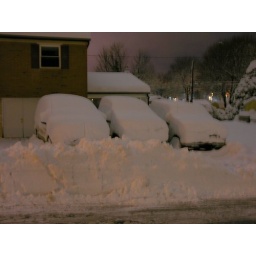
cars in drive from road